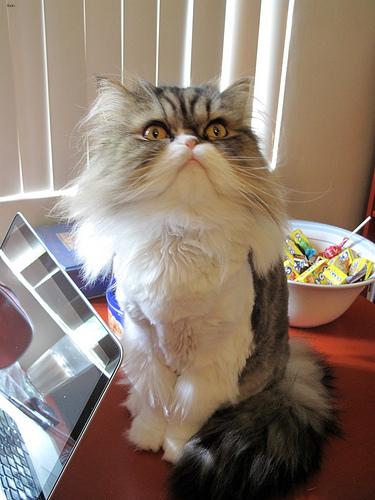
Breed: Persian